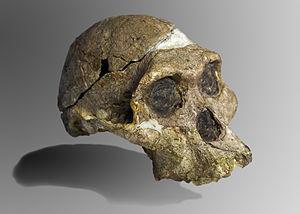
Le crâne original entier (sans les dents supérieures et la mâchoire inférieure) de «
Février
Les 100 Greatest South Africans est une émission spéciale de la télévision sud-africaine datant de 2004 et qui consistait à déterminer par un vote du public les « 100 plus grandes personnalités d'Afrique du Sud ».
Australopithecus africanus est une espèce éteinte du genre Australopithèque, qui vivait en Afrique australe du Pliocène final jusqu'au début du Pléistocène, il y a entre 2,8 et 2,3 millions d’années. Les restes fossiles de cette espèce ont été découverts en Afrique du Sud. Aucune industrie lithique n’a été mise au jour en relation avec les fossiles.